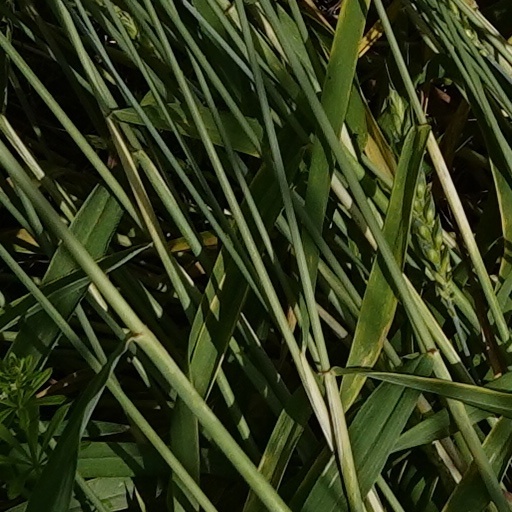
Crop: wheat